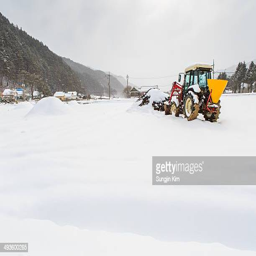
a tractor on the snow - covered field